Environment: real
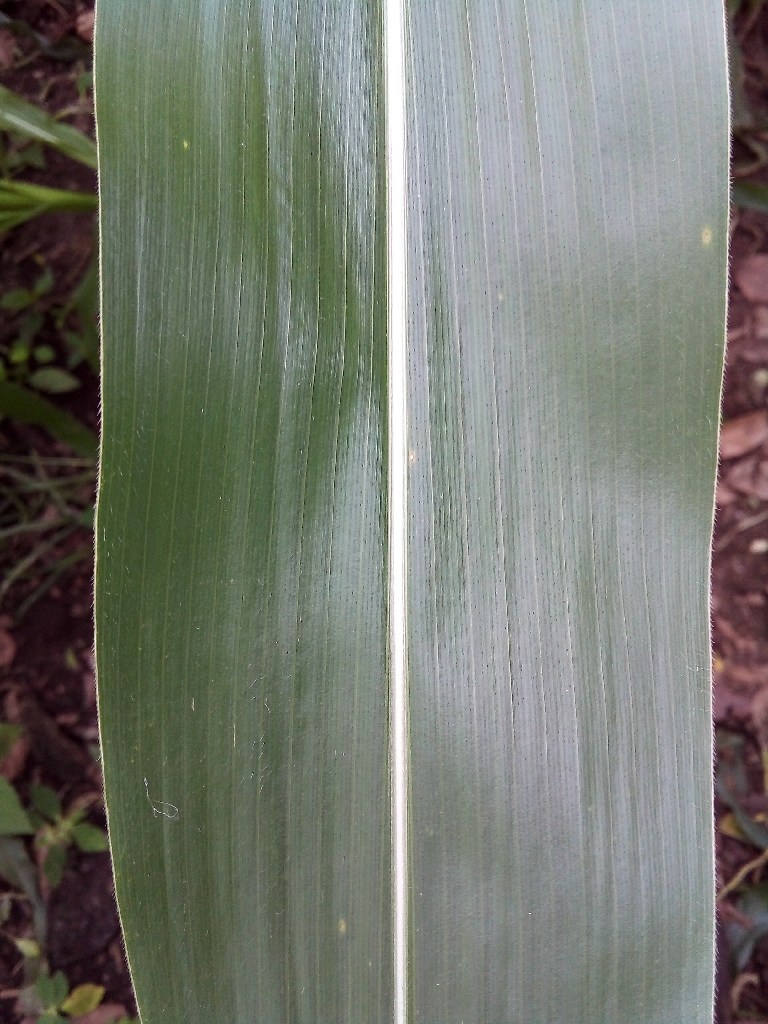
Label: healthy